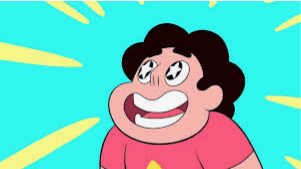
Portrait style: Cartoon Portrait